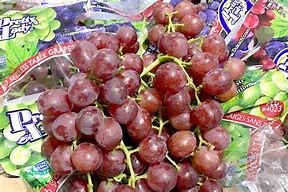
Label: grape